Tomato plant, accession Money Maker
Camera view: tilt-top (135 deg); turntable rotation: 60 degrees
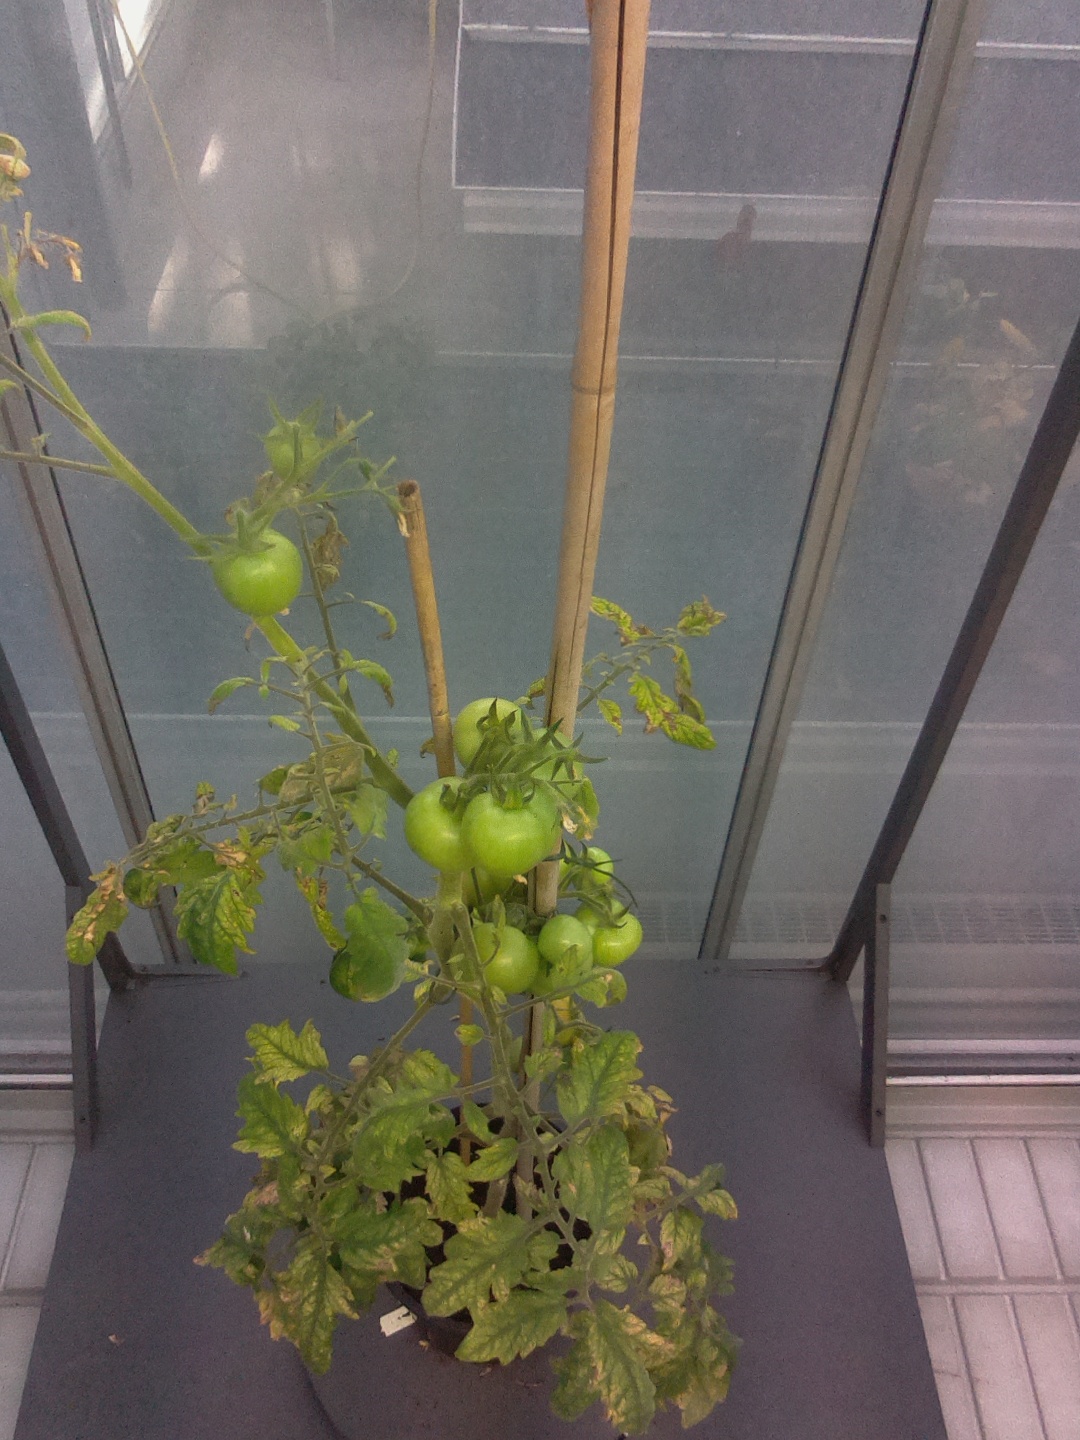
BBCH growth stage 78: 80% -90% of final fruit size